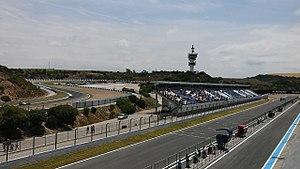
Le circuit de Jerez est un circuit de vitesse de 4,428 km situé à une dizaine de kilomètres de Jerez de la Frontera, au cœur des vignobles produisant le xérès, dans le sud de l'Espagne.